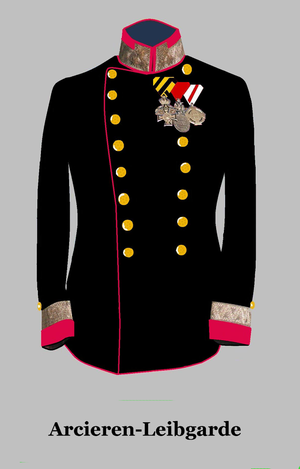
La Garde impériale autrichienne était la garde personnelle de l'empereur ou de l'archiduc d'Autriche. Après le Compromis austro-hongrois de 1867, elle fut regroupée au sein d'unités KuK. La Garde impériale autrichienne est créée en 1760 bien que son origine remonte à la Renaissance, avec la création par les Habsbourg d'une garde impériale afin d'asseoir leur autorité sur le Saint Empire romain germanique. Elle persiste jusqu'à l'effondrement de l'empire austro-hongrois en 1918. Contrairement aux Gardes d'autres Etats dynastiques, la garde impériale autrichienne n'a en réalité jamais été un corps de combat, mais participait au renforcement et au prestige des institutions. Ses membres étaient tous des officiers d'origine noble, et le soldat de la Garde est assimilé au capitaine de l'armée commune.